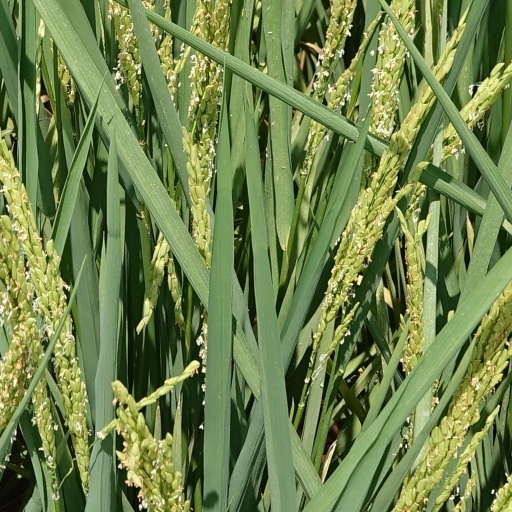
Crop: rice